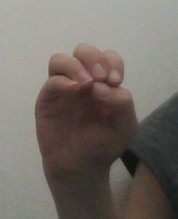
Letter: ha